Peter Felix Richards

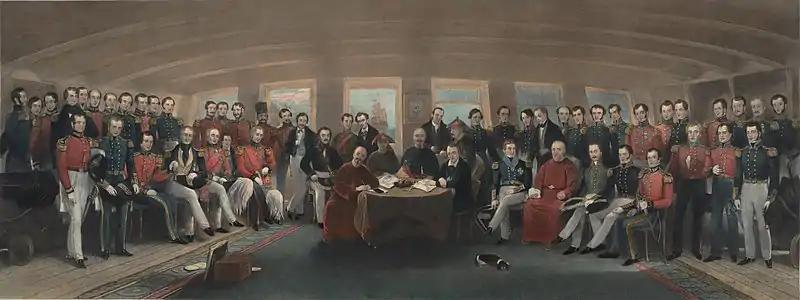
Signing of the Nanking Treaty, 1842

On 29 August 1842, the unequal Treaty of Nanjing was signed ending the First Opium War (1839–1842) between the British and Qing Empires, and establishing five treaty ports in China where British merchants could operate. In addition to Canton, Amoy, Fuzhou, and Ningbo, the port of Shanghai was opened officially to foreign trade on 17 November 1843. According to Shanghai historian F.L. Hawks Pott, "The foreign population of the Settlement gradually increased. In 1844 it was 50, in the following year, 90, and after five years it had grown to 175. In addition there was a floating population, consisting of the men on shore from the ships in harbour."